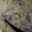
Label: ray